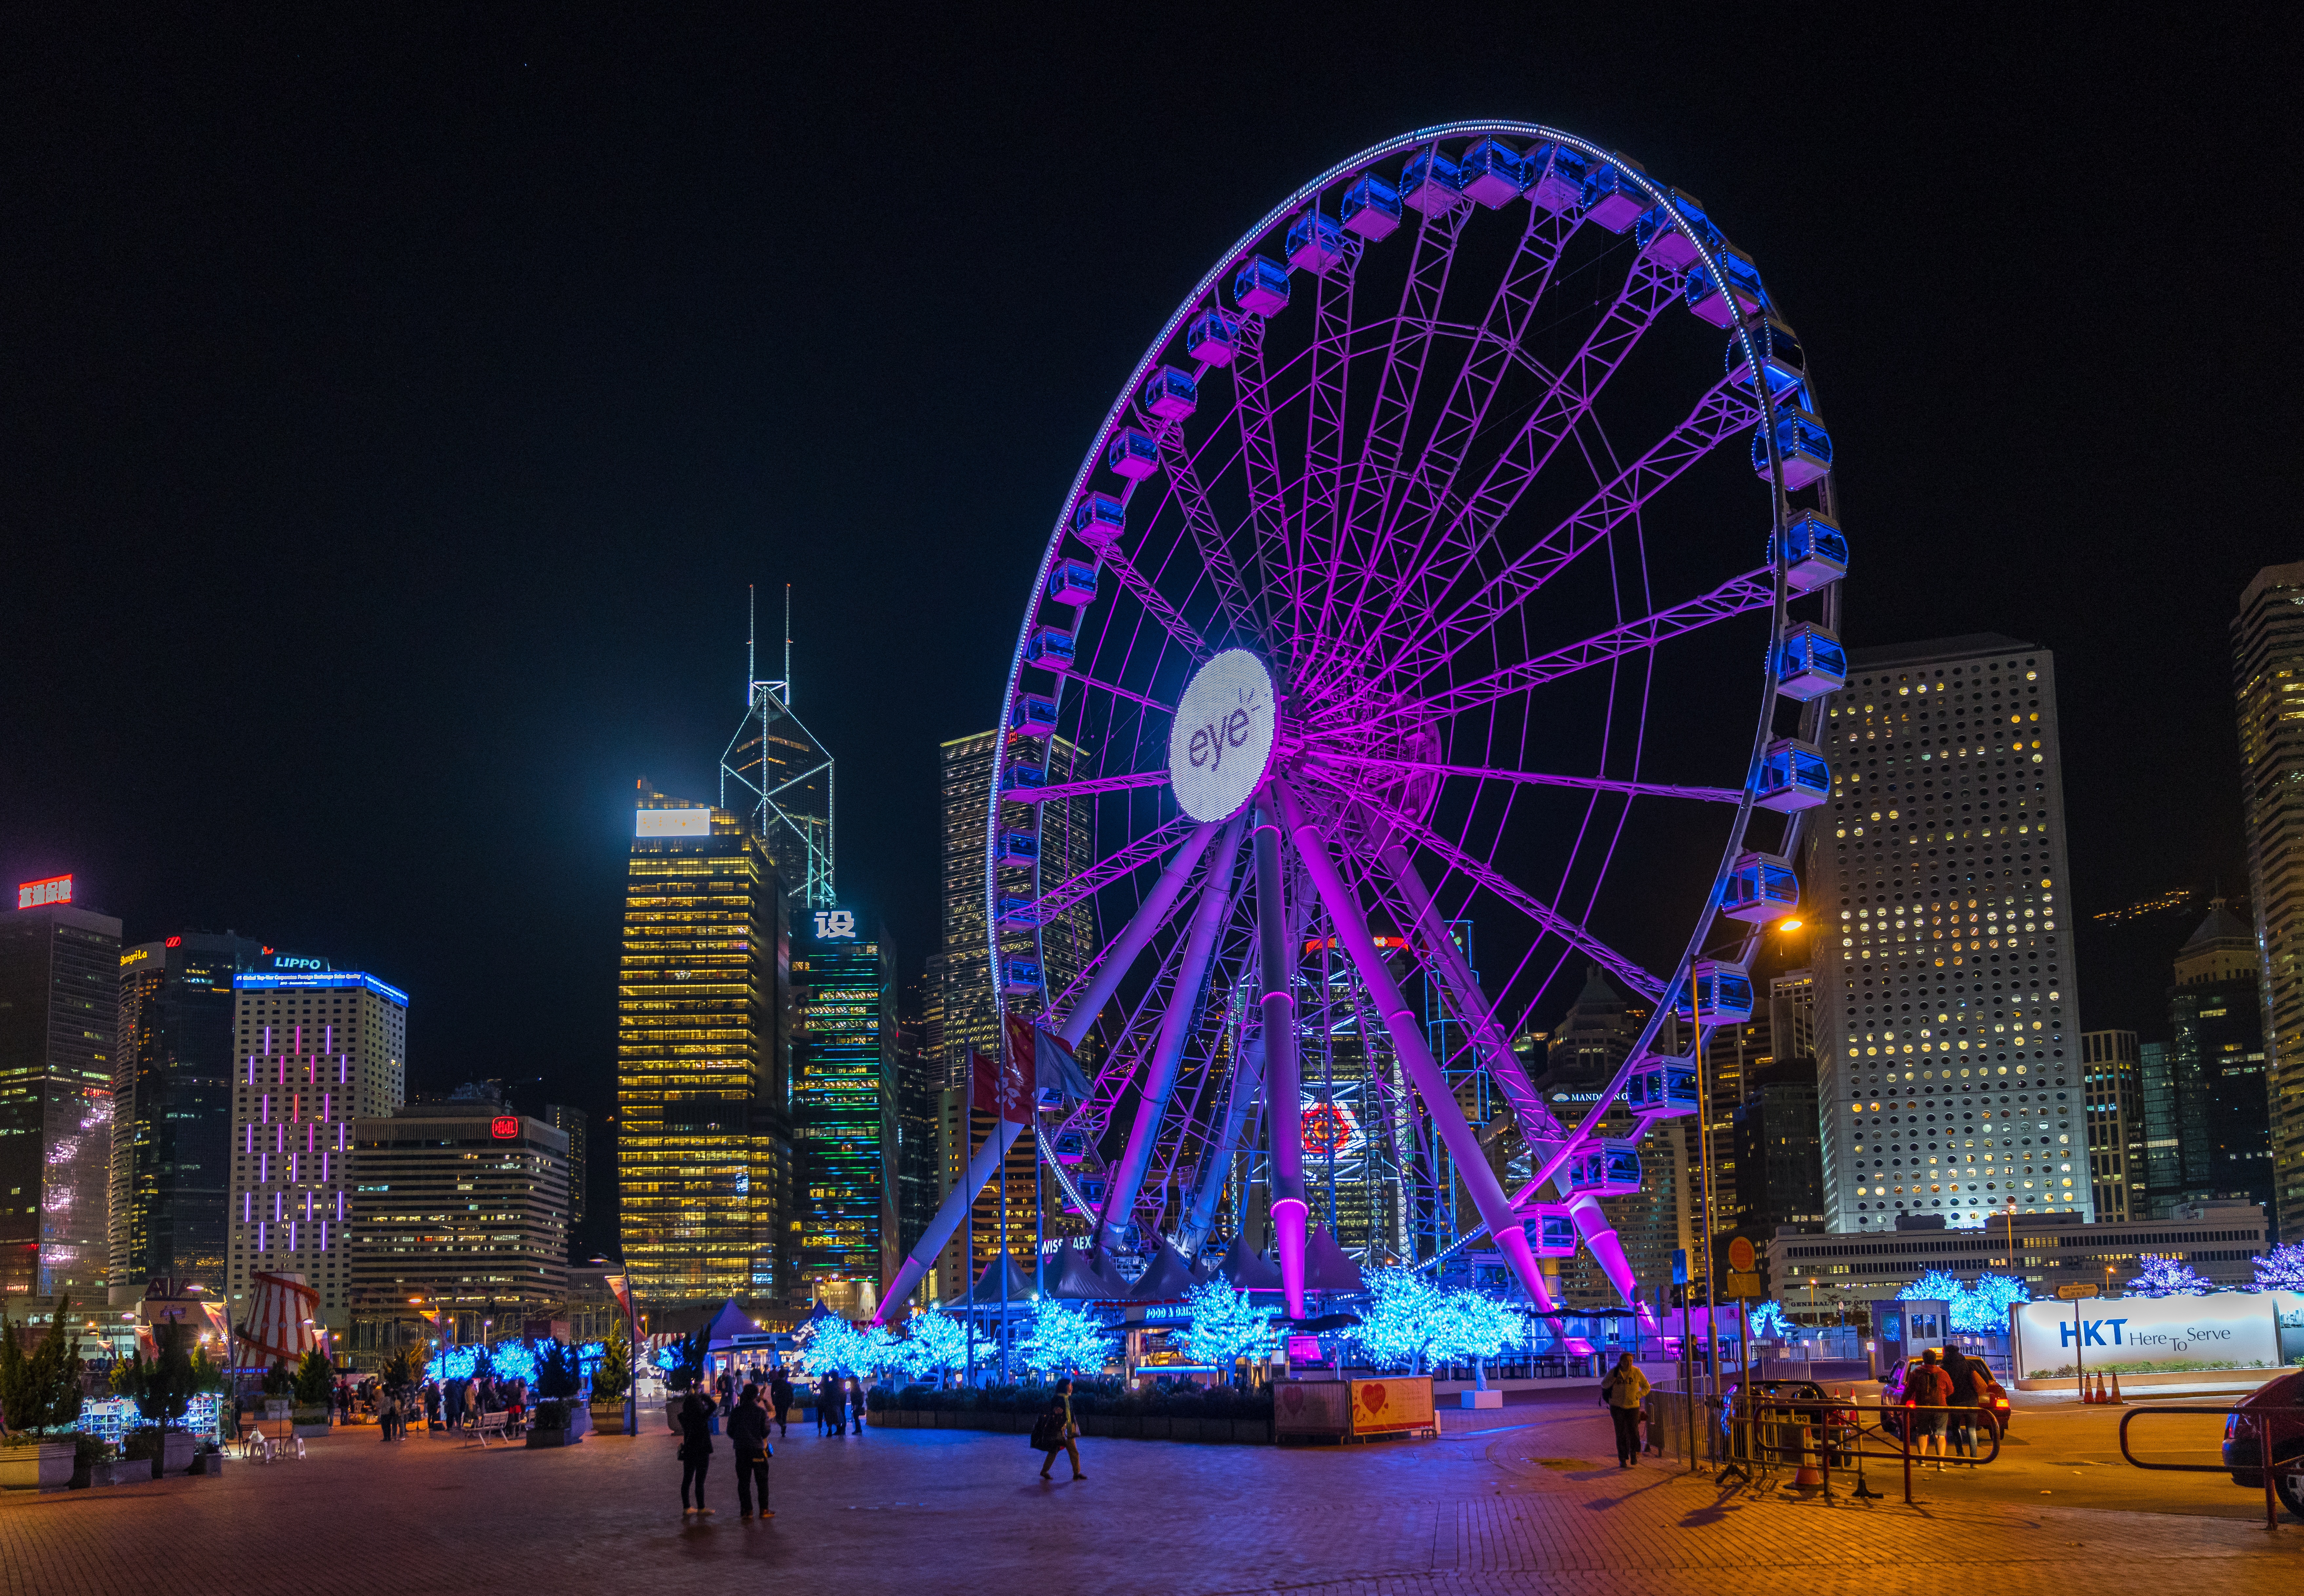
night, cityscape, recreation, ferris wheel, amusement park, park, landmark, central, tourist attraction, ferris, amusement, hongkong, fair, outdoor recreation, geographical feature